Patrick V. McNamara Federal Building

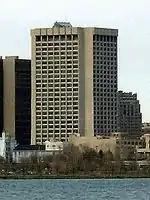
McNamara Federal Building from the southwest.

The tower contains approximately on 27 floors and is in the brutalist architectural style. The corners are recessed providing additional strength to the structure and eliminating the battle for corner offices.